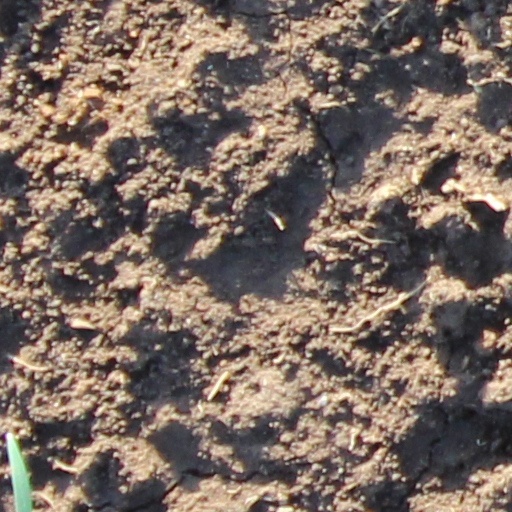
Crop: wheat